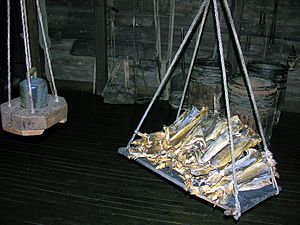
Lofotenfiskeriets historie / Storhedstid i middelalderen / Etablering af et handelsnetværk
Tørfisk blev en eksportartikel af meget stor økonomisk betydning for Norge i flere hundrede år efter år 1000.